Tafresh University

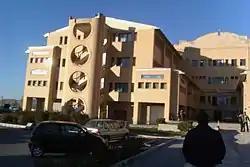
One of the university buildings

Tafresh University (Persian: دانشگاه تفرش), formerly named Tafresh Amir Kabir University of Technology (TAUT) is an educational university located in Tafresh, Iran. Now, about 3,000 students study in this university.